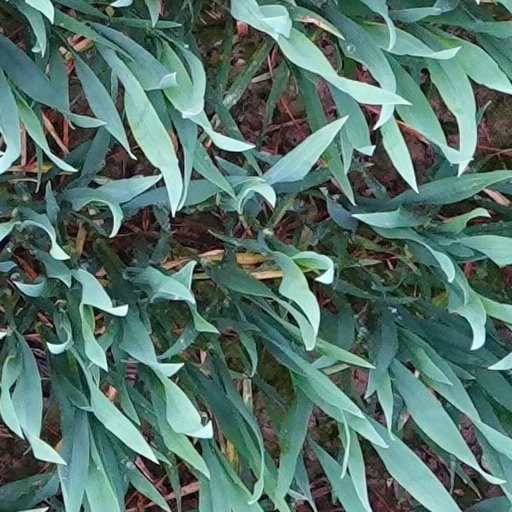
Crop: wheat